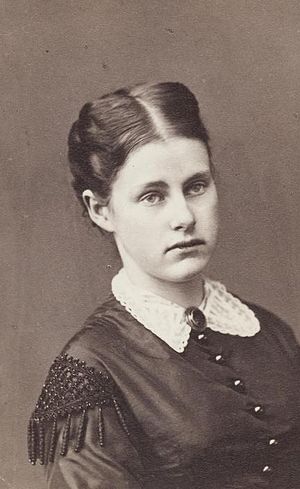
Ærkehertuginde Mathilde af Østrig
Ærkehertug Mathilde af Austria var en østrigsk adelskvinde. Hun var den anden datter af ærkehertug Albert, hertug af Teschen og prinsesse Hildegard af Bayern. Hun døde, da hun forsøgte at skjule en cigaret for sin far, og den fik antændt hendes meget brandbare kjole.